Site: brandenburg
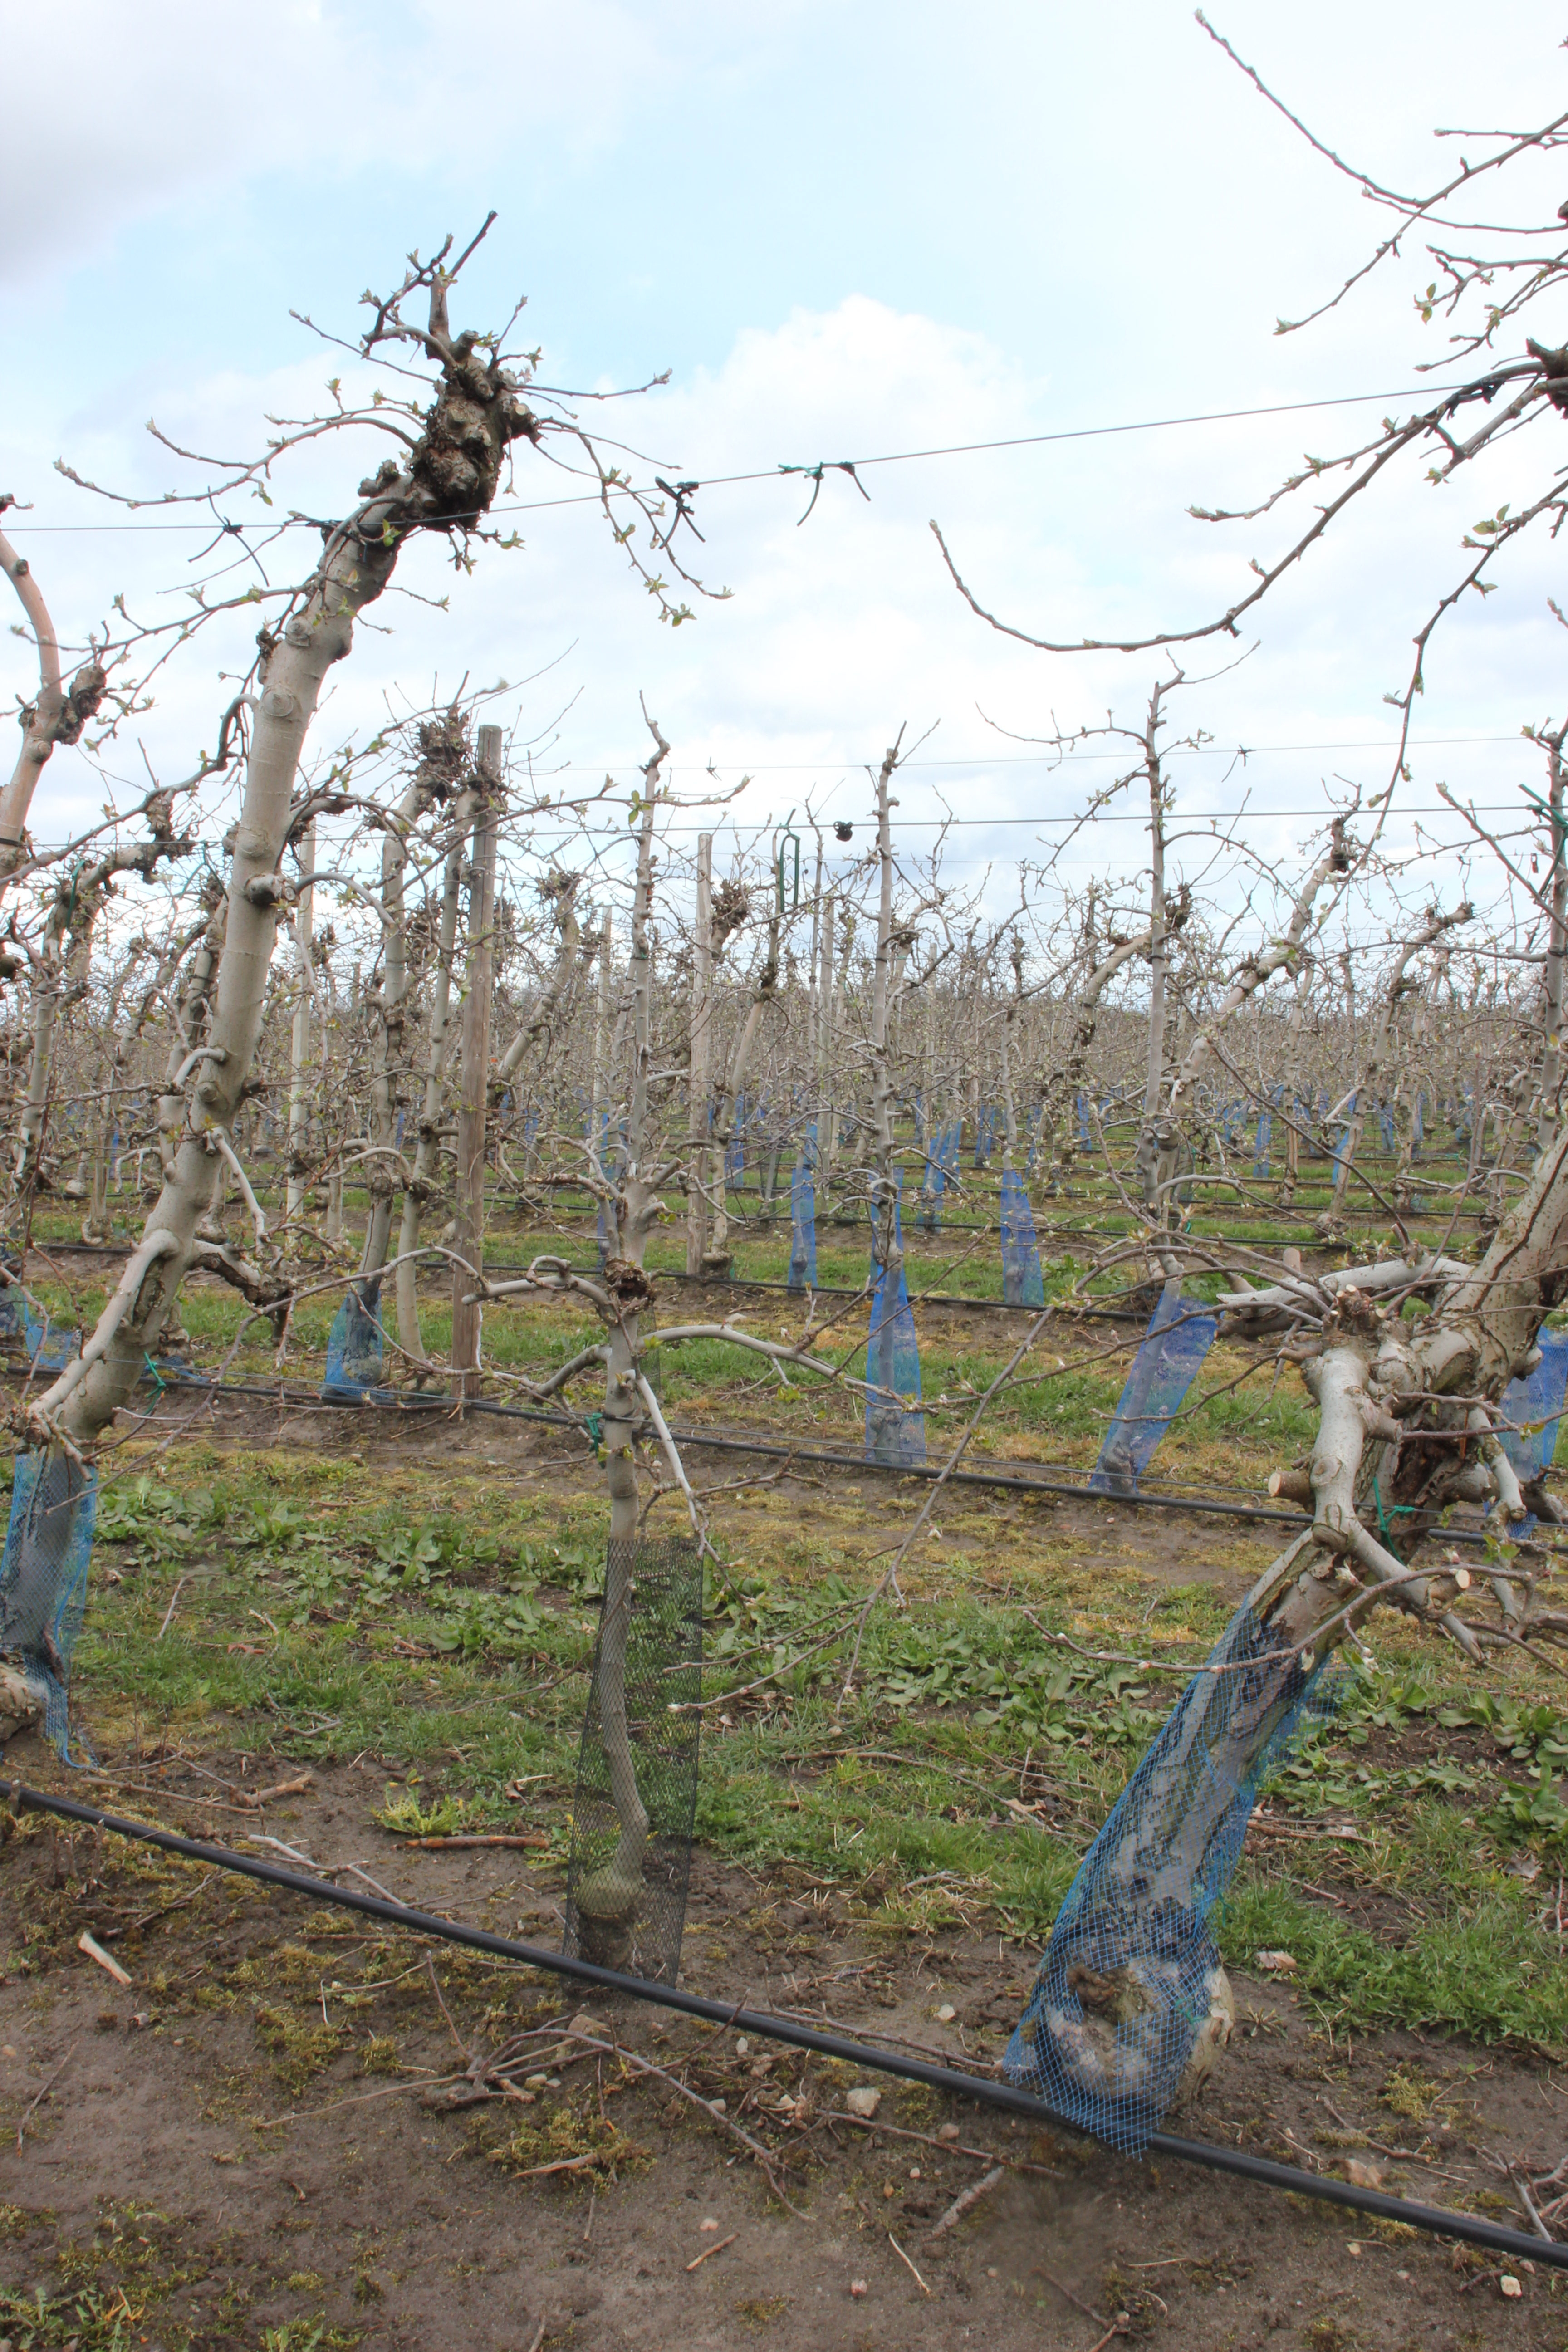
Growth stage (BBCH 55): Inflorescence emergence